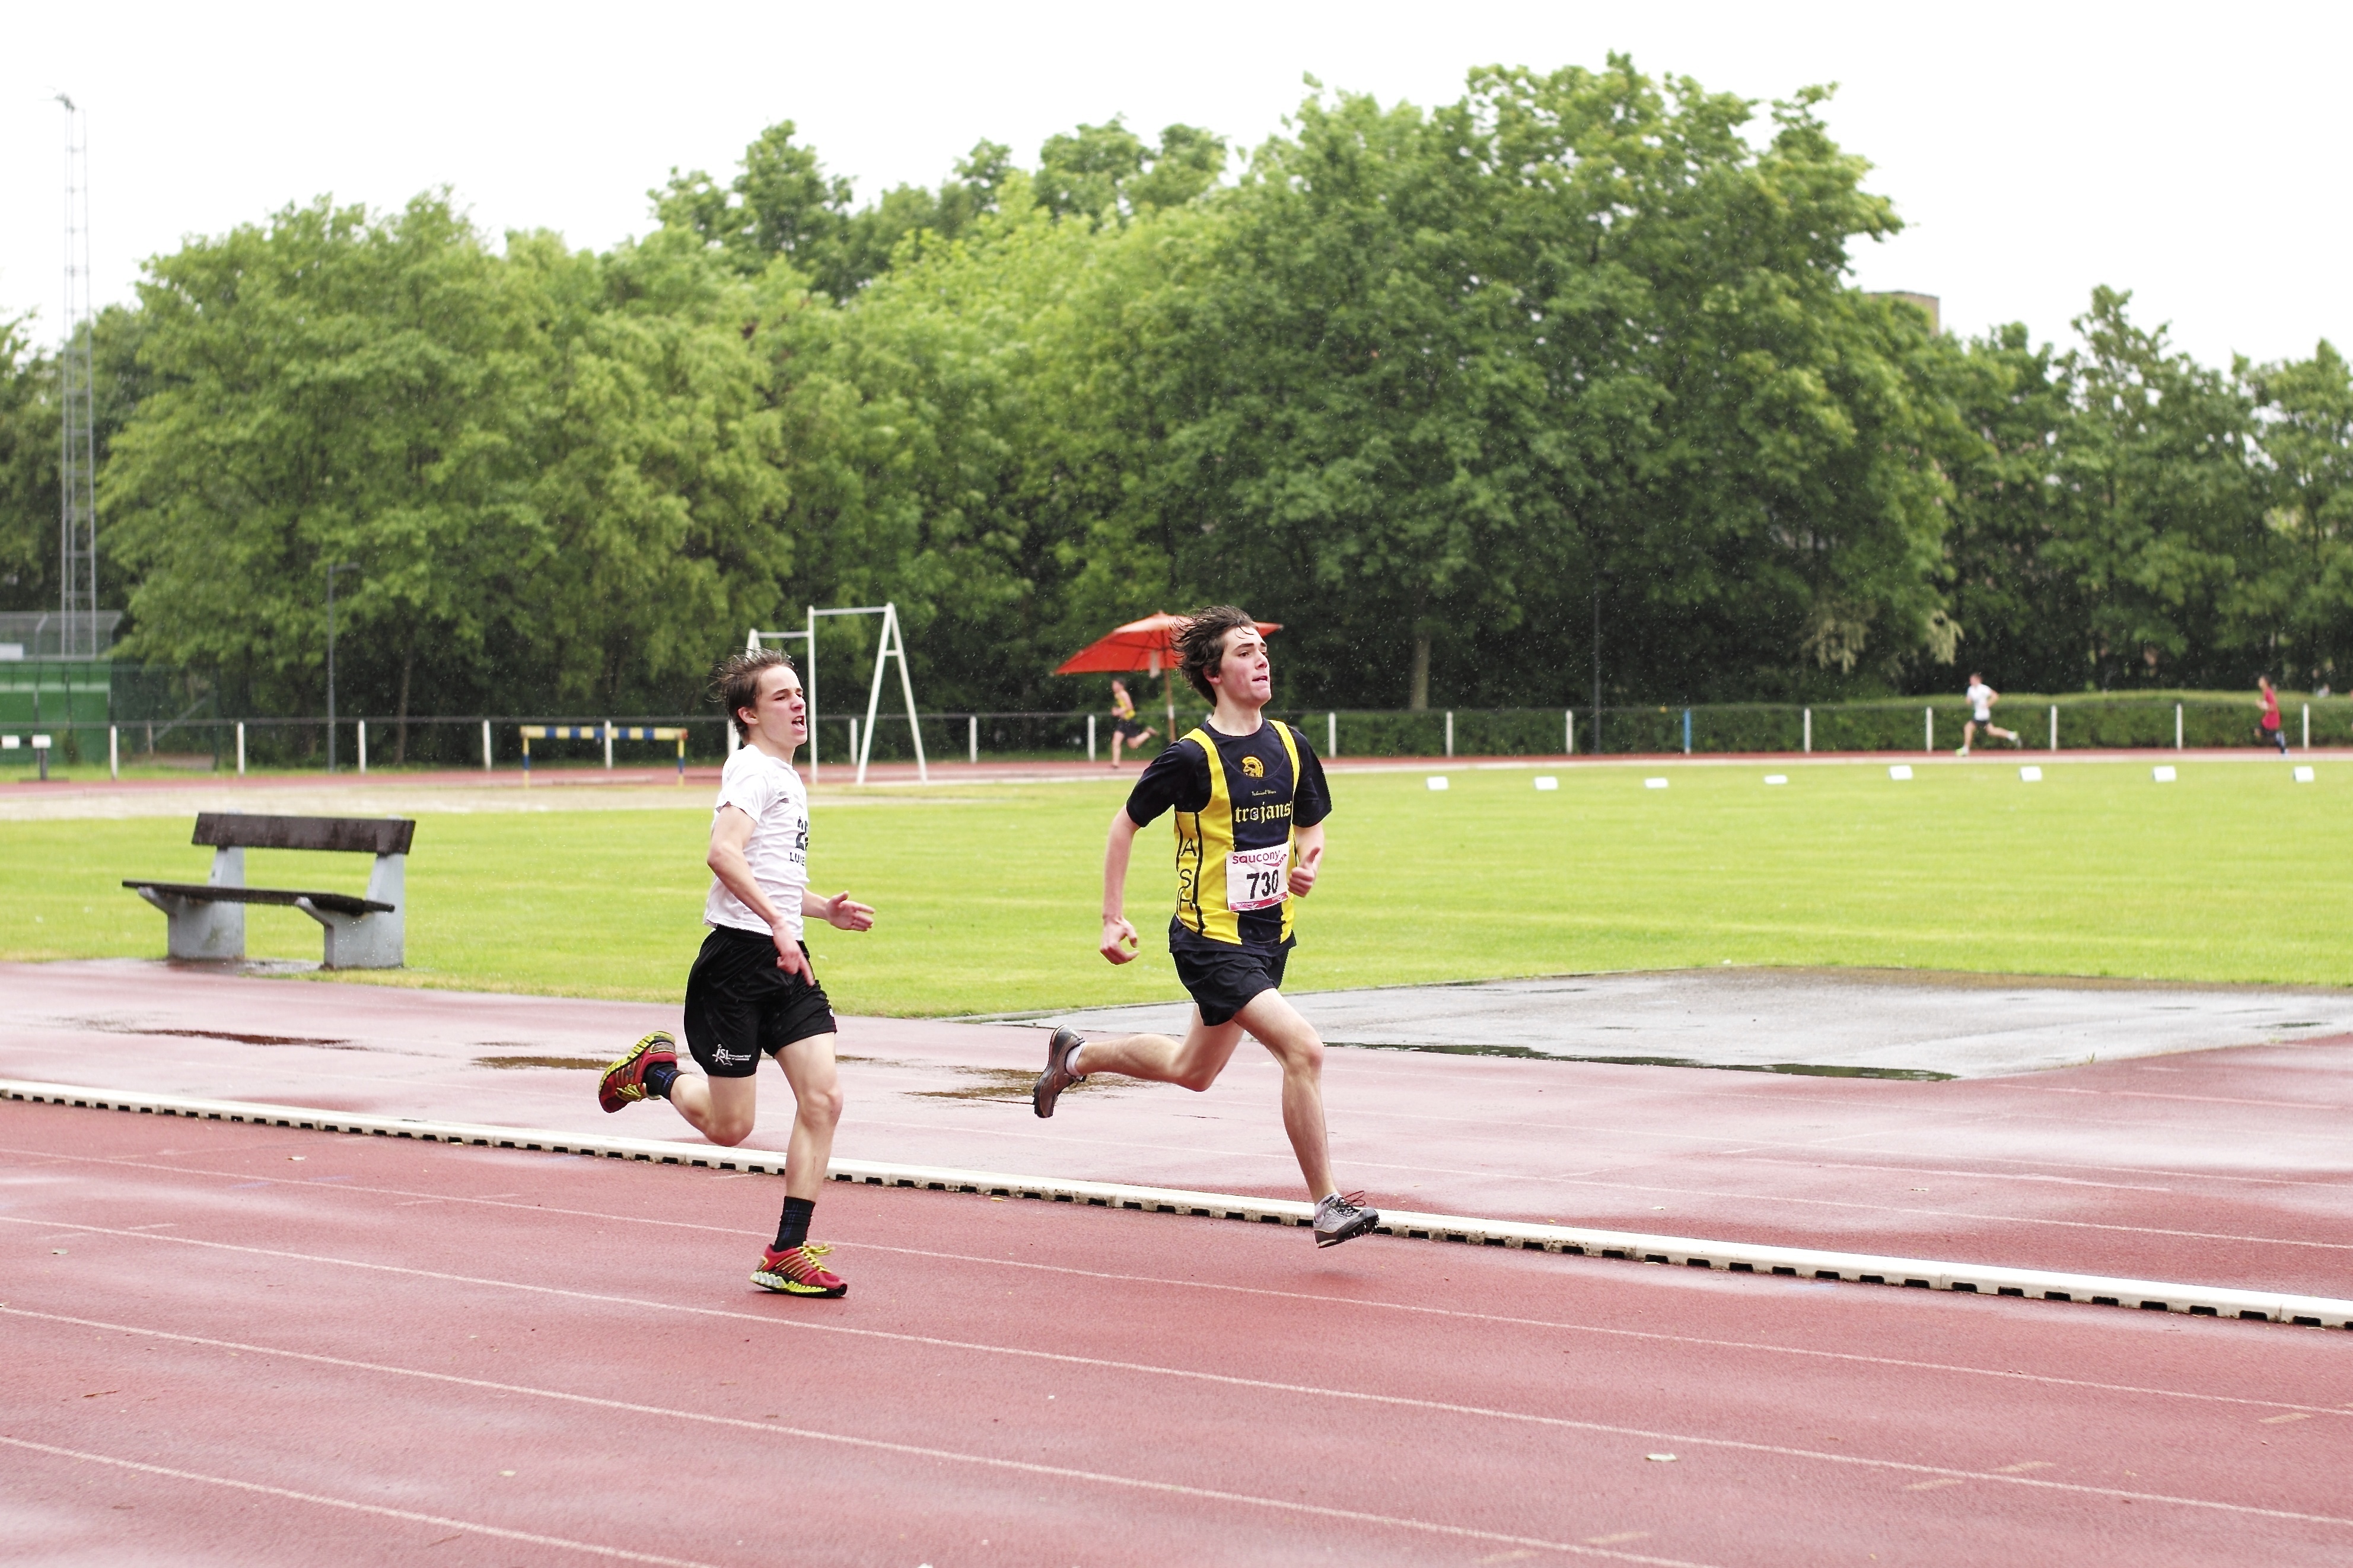
girl, track, sport, boy, running, run, runner, competition, sports, endurance, highschool, athletics, meet, sprint, trackfield, physical exercise, human action, track and field athletics, middle distance running, 4 100 metres relay